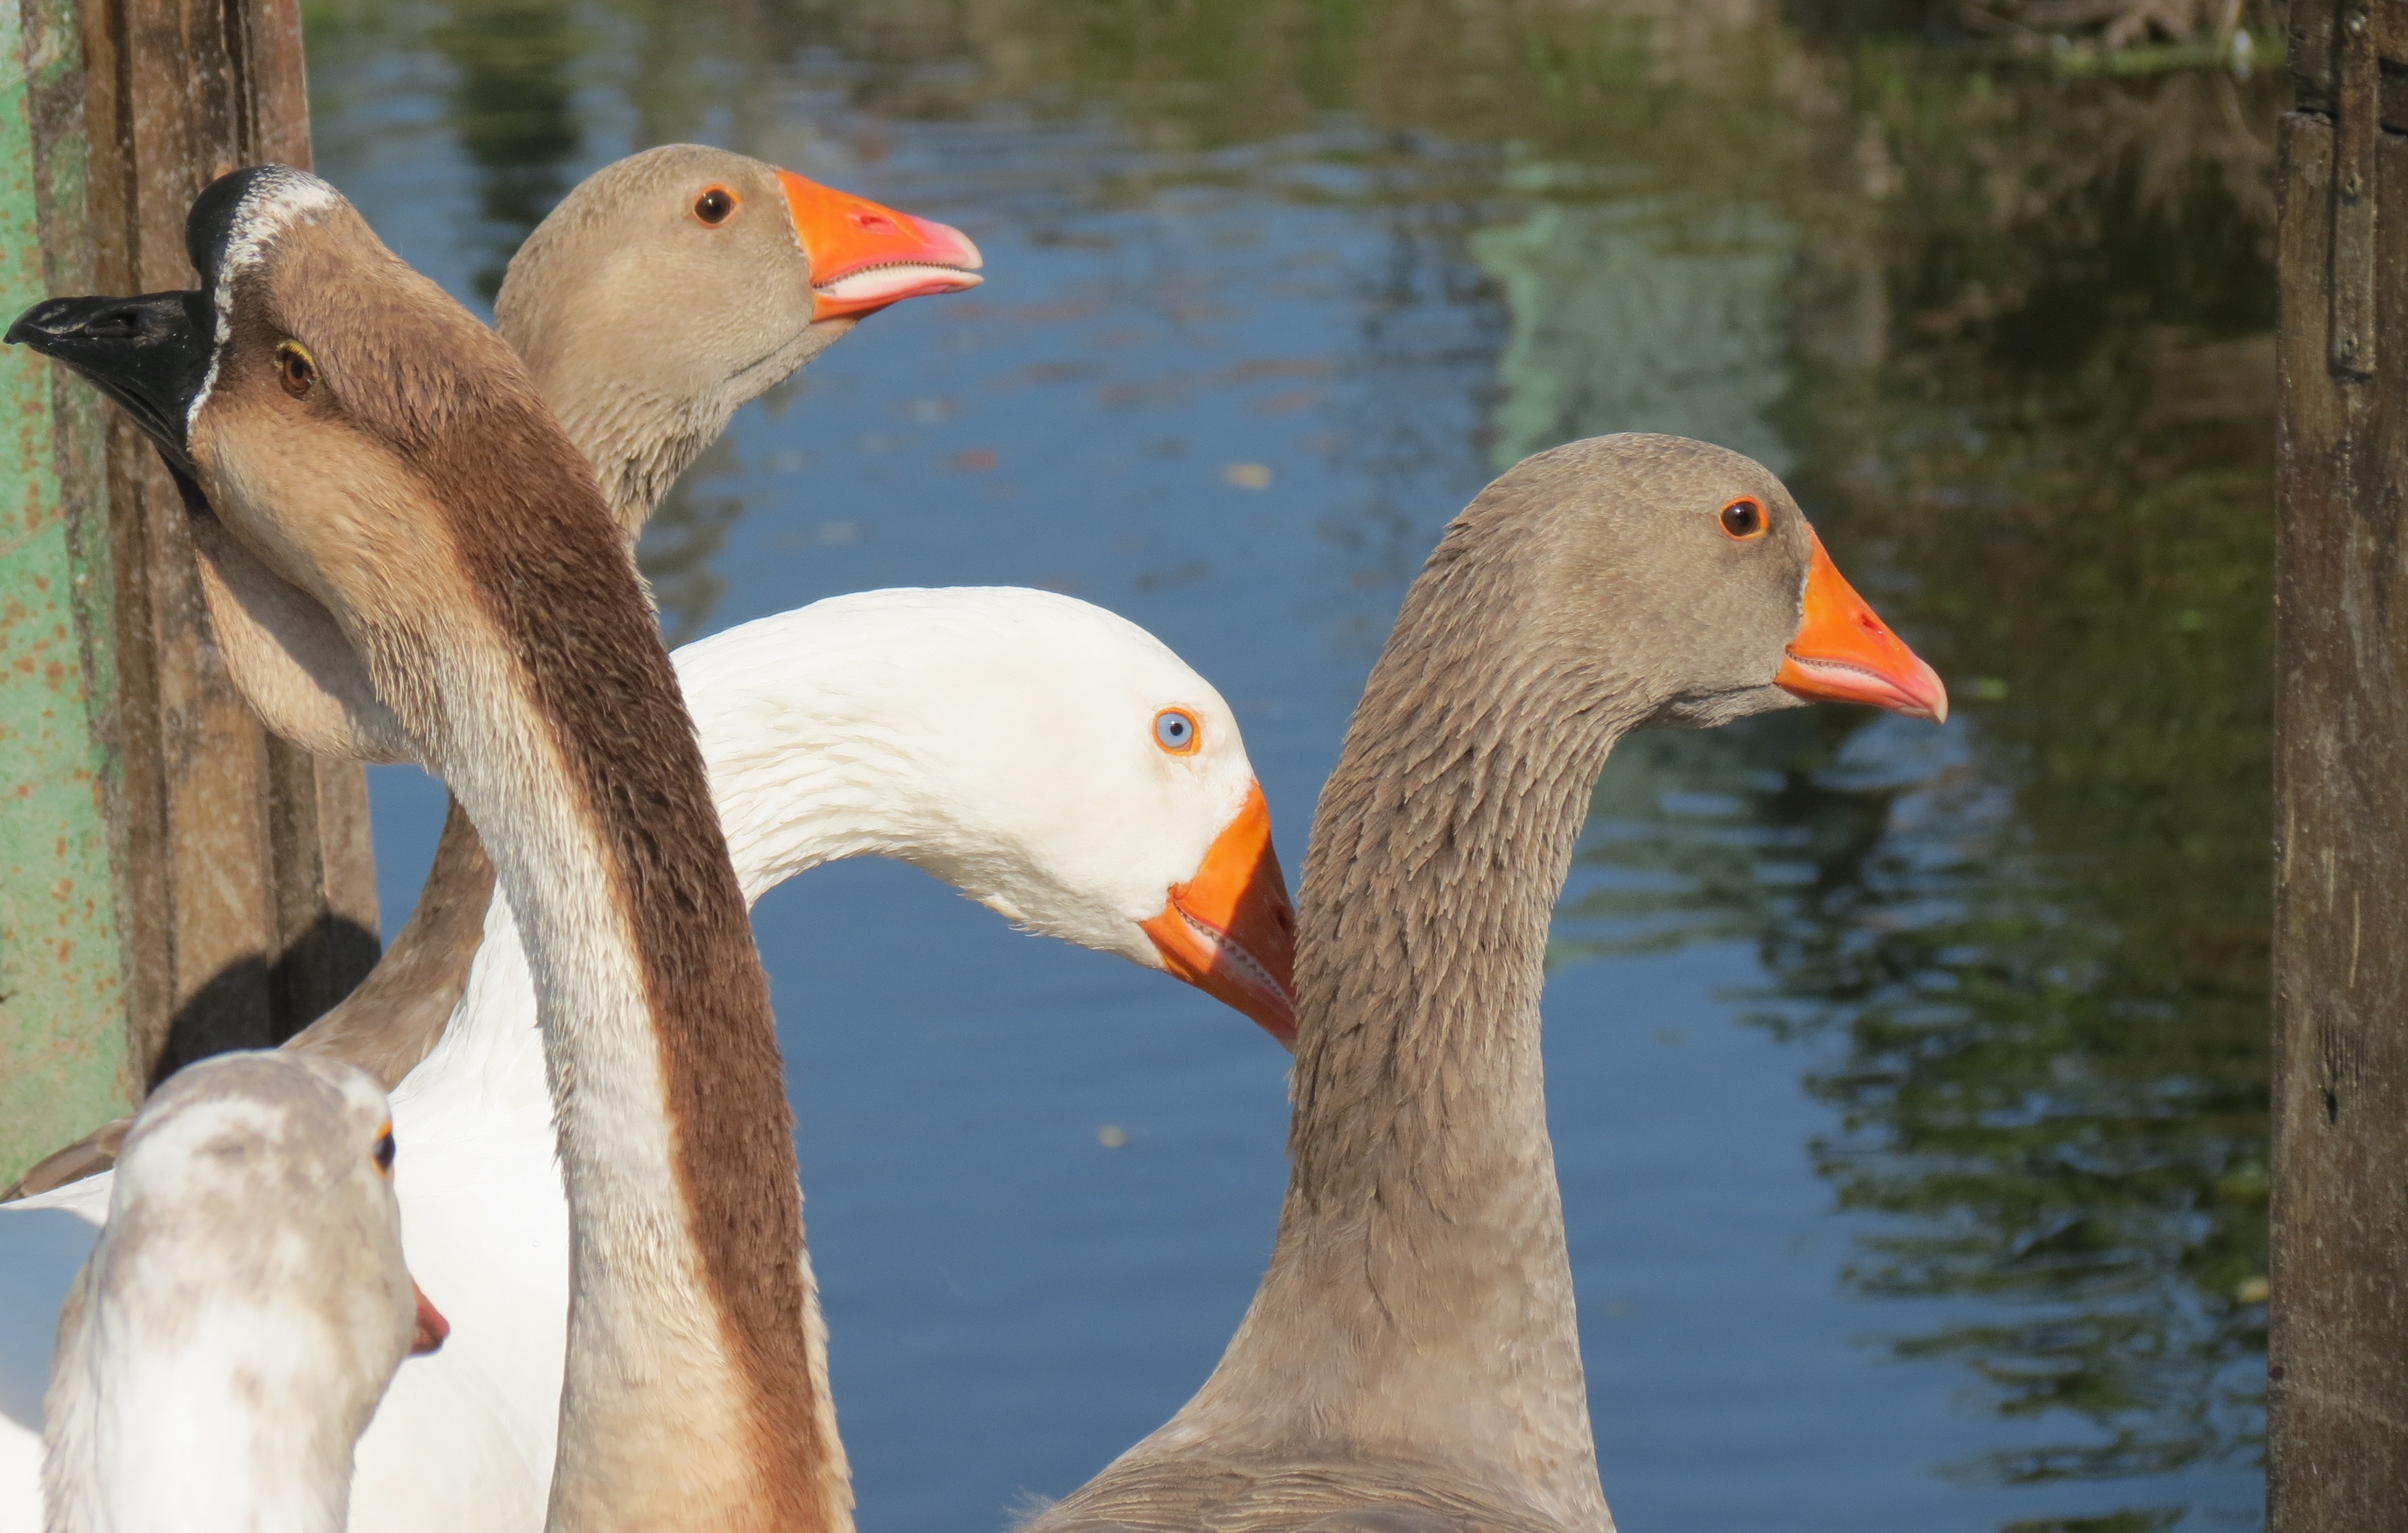
nature, bird, group, farm, wildlife, beak, livestock, fauna, plumage, poultry, duck, goose, geese, vertebrate, bill, waterfowl, water bird, many, breeding, vigilant, group of animals, house geese, domestic goose, ducks geese and swans, chatter